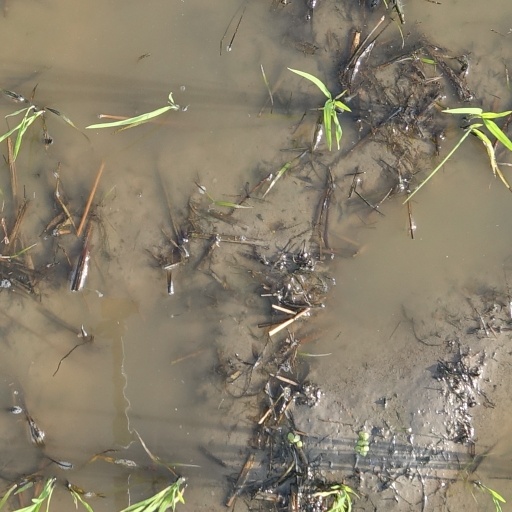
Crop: rice